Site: brandenburg
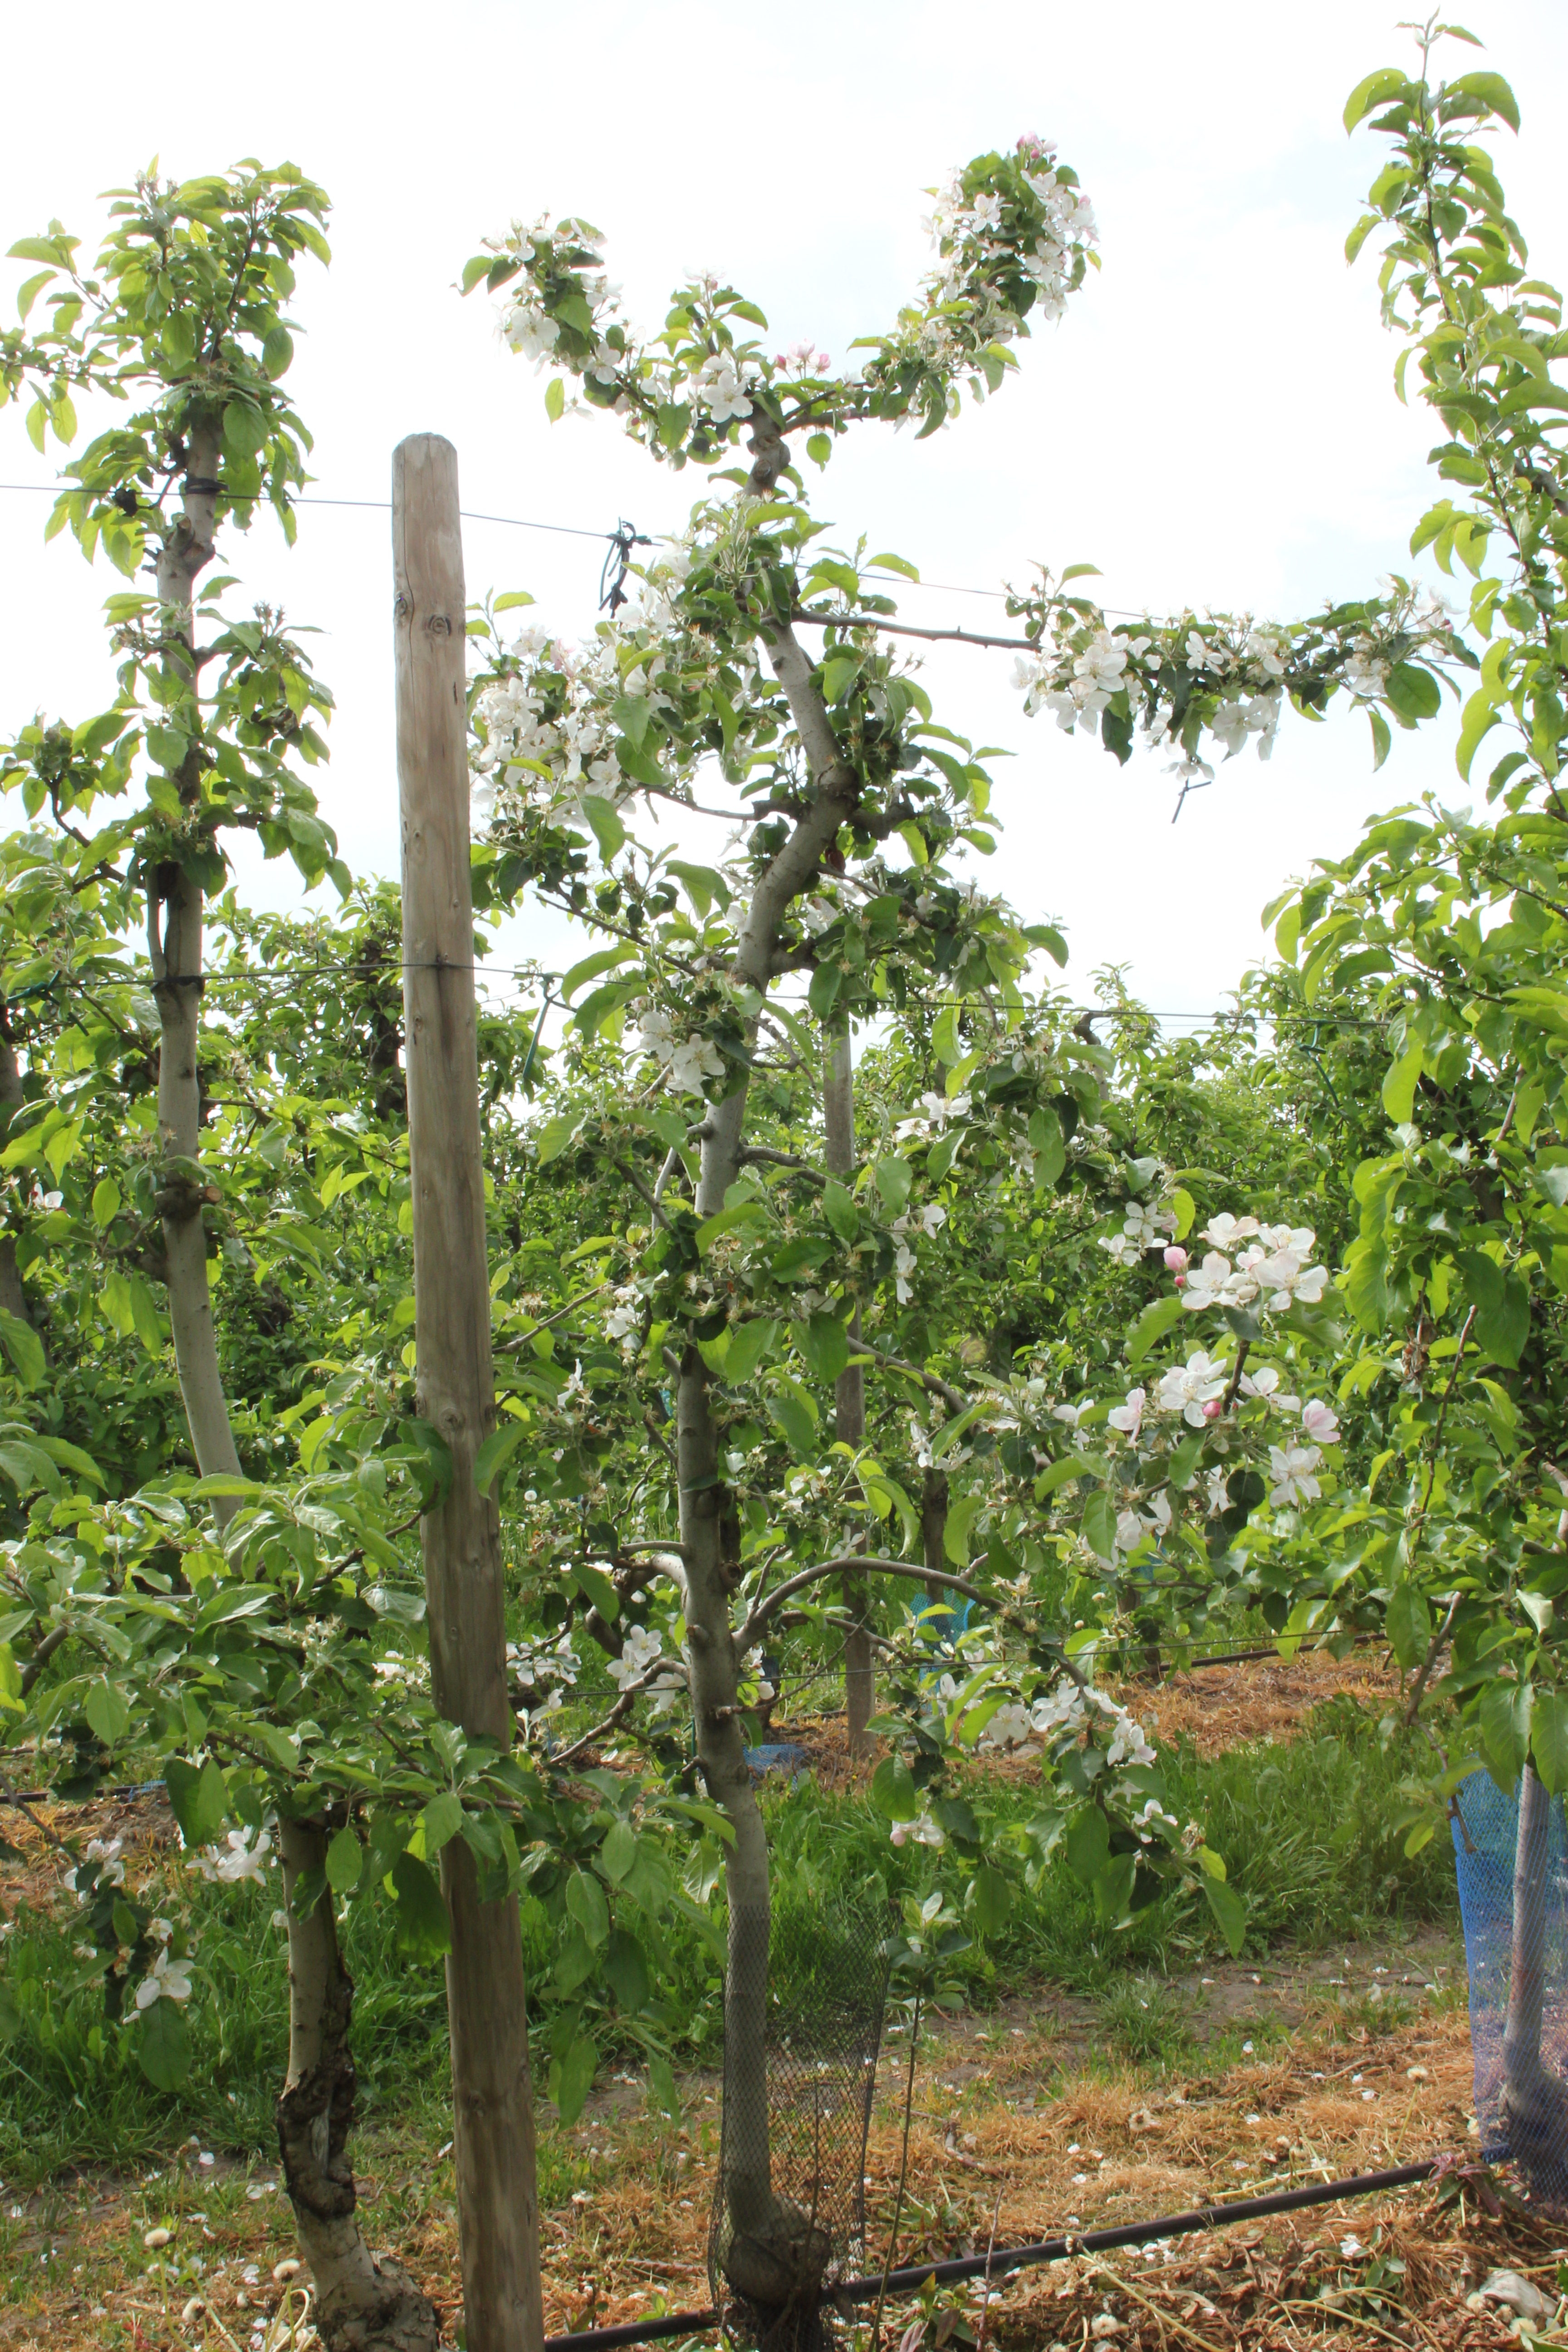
Growth stage (BBCH 67): Flowering